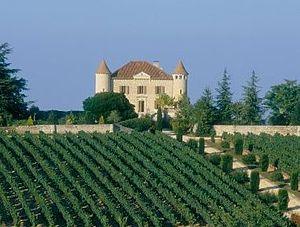
Floressas ou Floreçàs en occitan, est une commune française, située dans le département du Lot en région Occitanie.
Le Massif central est un massif montagneux essentiellement hercynien qui occupe le centre de la moitié sud de la France métropolitaine. D'une surface de 85 000 km², soit 15 % environ du territoire métropolitain, c'est le massif le plus vaste du pays. Le massif est d'altitude moyenne et ses reliefs sont souvent arrondis par l'érosion. Il culmine à 1 885 mètres au sommet volcanique du puy de Sancy. Dans l'ensemble, il s'est formé il y a 500 millions d'années, bien que les causses et surtout les reliefs volcaniques soient plus récents, ces derniers étant consécutifs à la formation des Alpes et des Pyrénées. Le Massif central abrite en effet l'essentiel des volcans français de métropole.
Le château de Chambert ou Château Chambert, est un château situé dans la commune de Floressas, sur le causse du Quercy.
Le cahors est un vin rouge français d'appellation d'origine protégée du vignoble du Sud-Ouest de la France. Son vignoble produit exclusivement du vin rouge avec le cépage côt N. Il est situé à l'ouest de la ville de Cahors, à cheval sur la vallée du Lot dans le département du même nom et sur les causses du Quercy au sud de cette vallée.